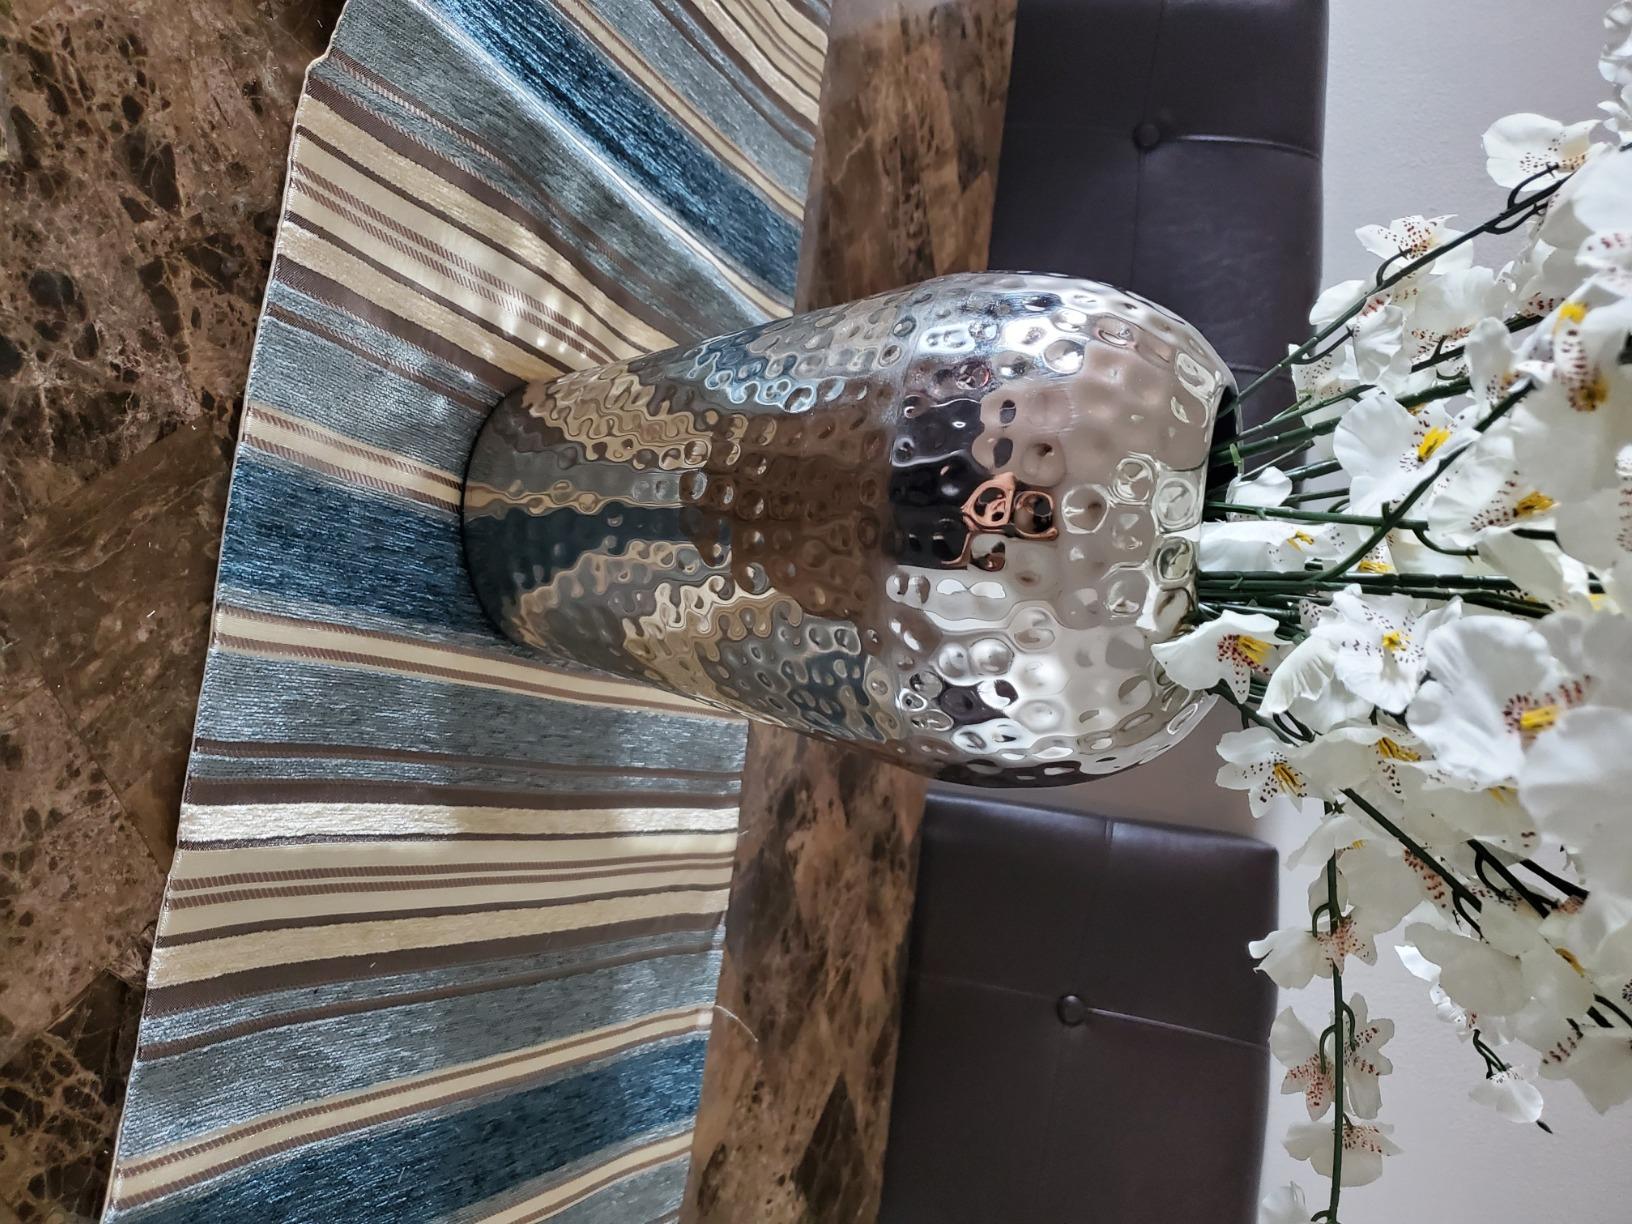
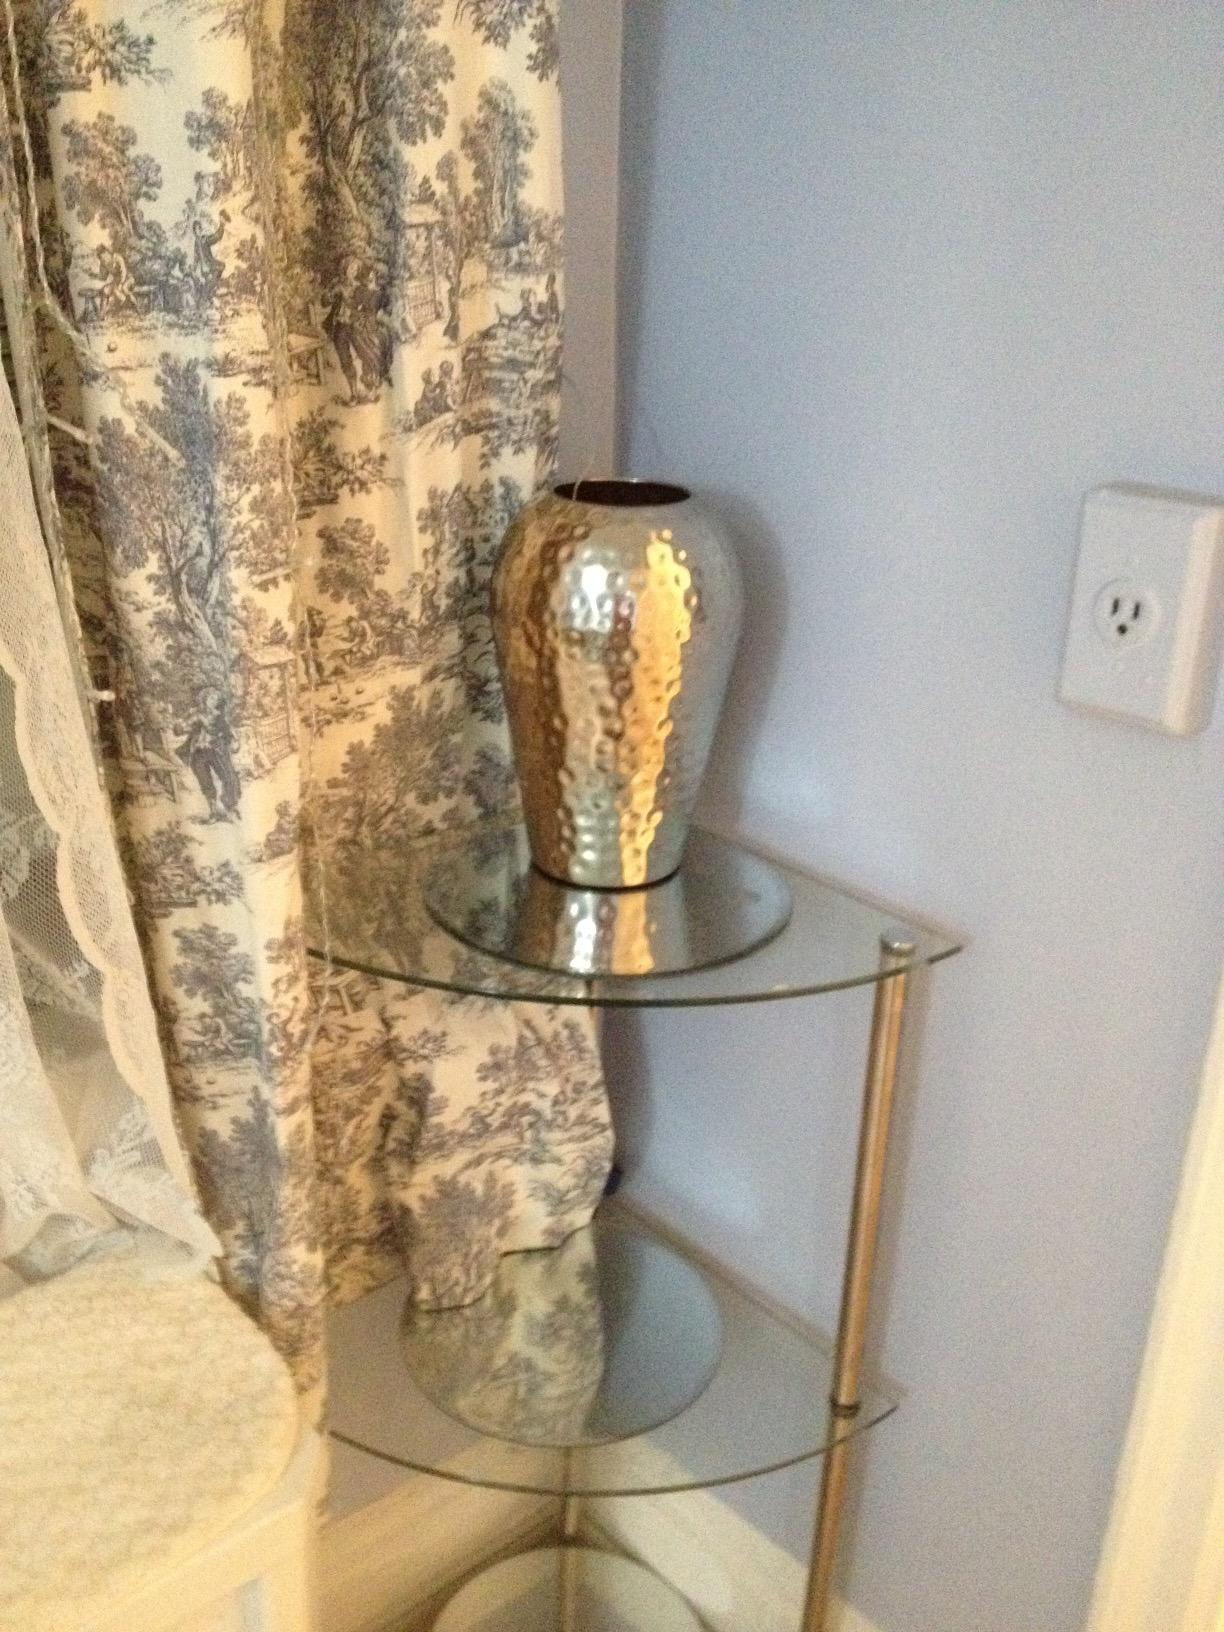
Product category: vase
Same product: yes